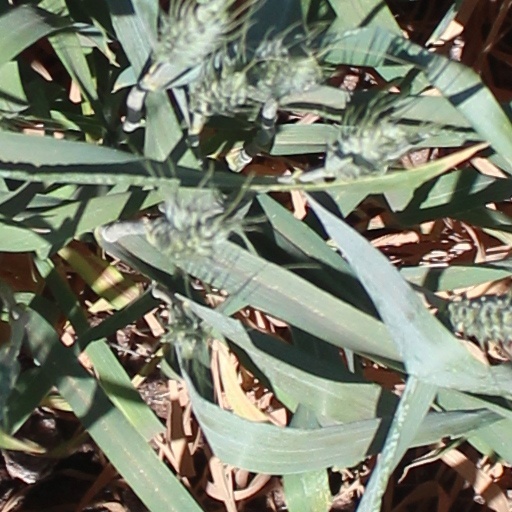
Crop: wheat